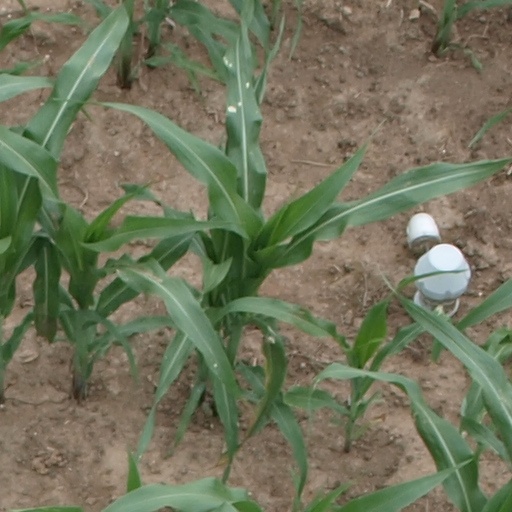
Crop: maize; corn